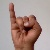
The image shows a hand gesture representing the letter 'I' in Indian Sign Language.